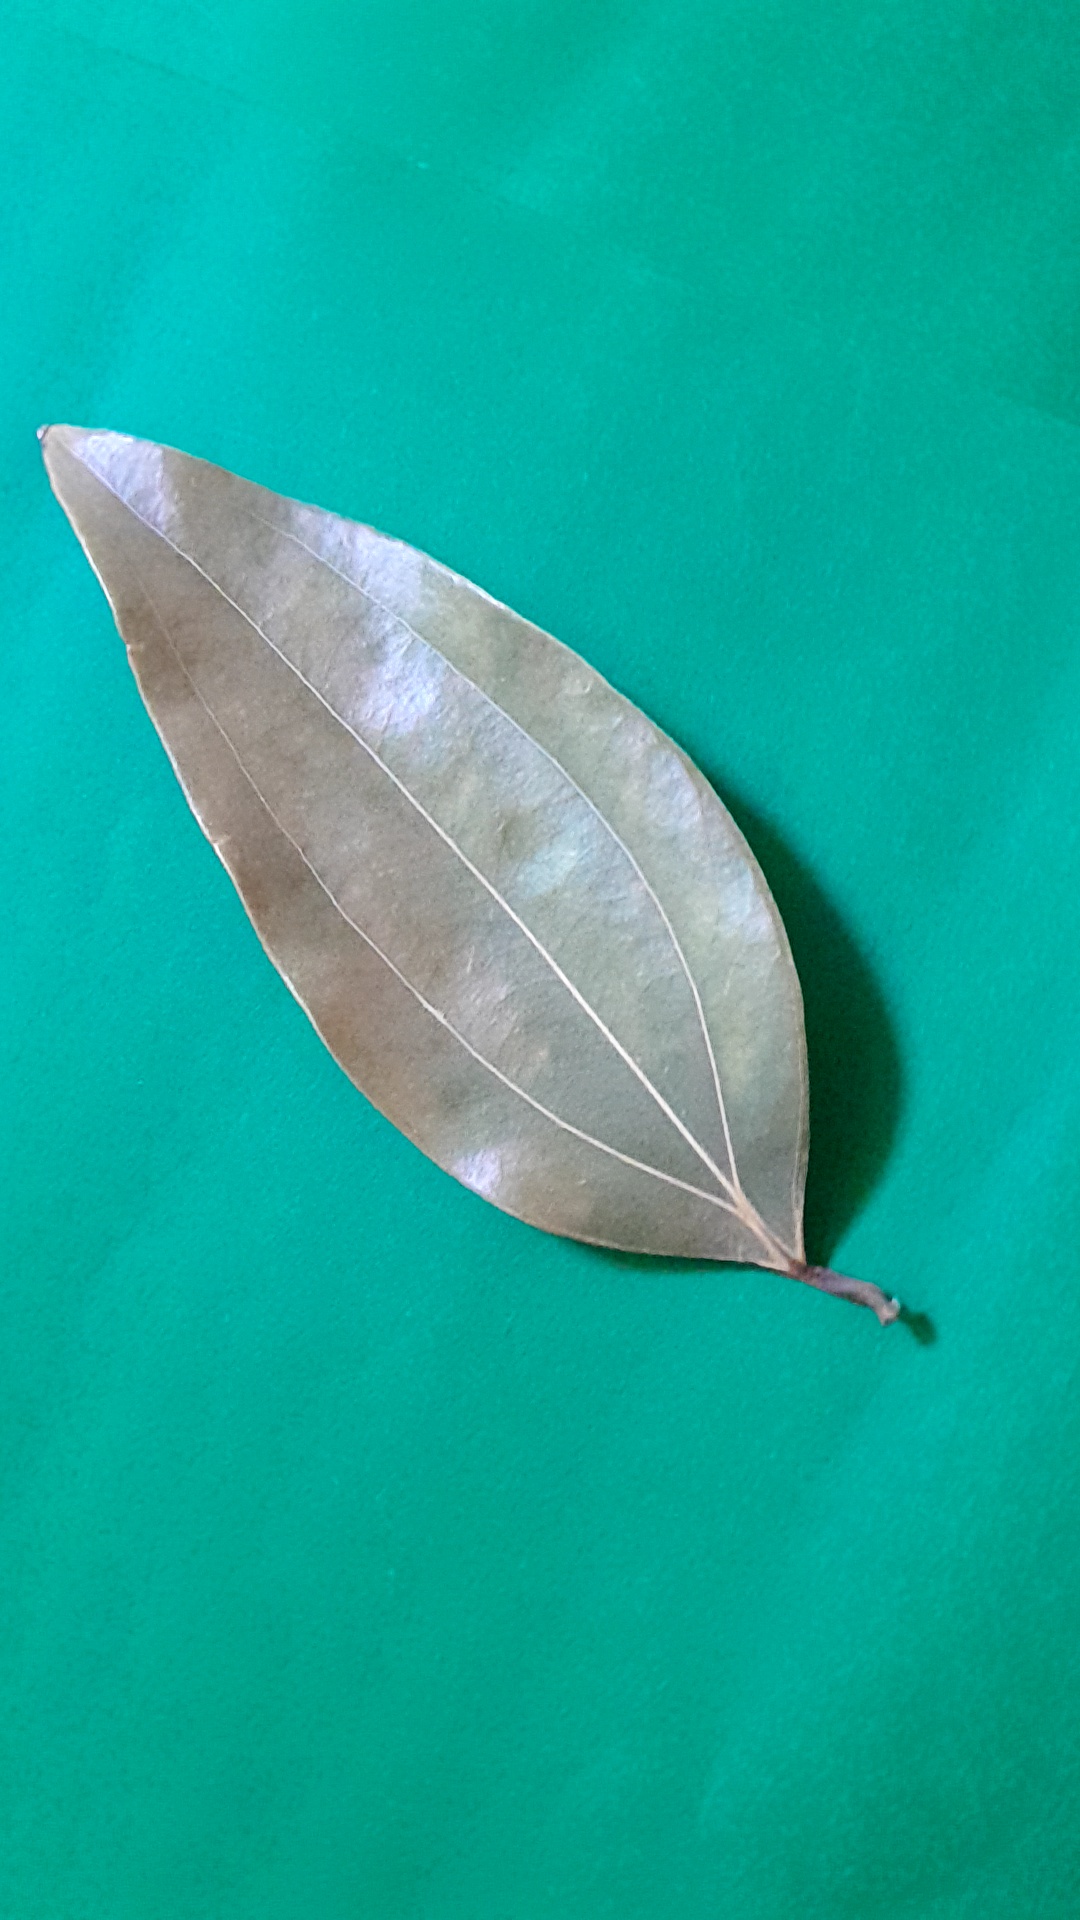
Label: Dry Leaf